Almogavars

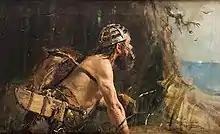
Painting of an Almogavar warrior, José Moreno Carbonero (1898)

The following excerpt from the chronicle "Llibre del rei en Pere d'Aragó e dels seus antecessors passats" ("Book of King Peter of Aragon and of his past ancestors") by Bernat Desclot, describes the Almogavars: